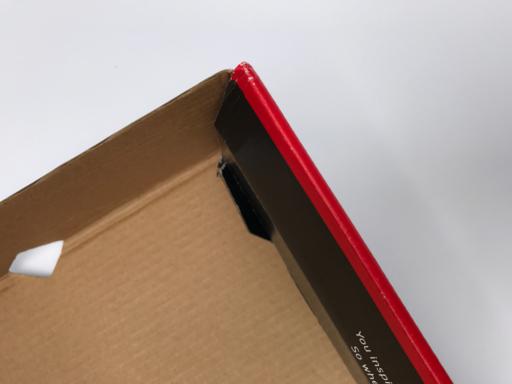
Label: cardboard